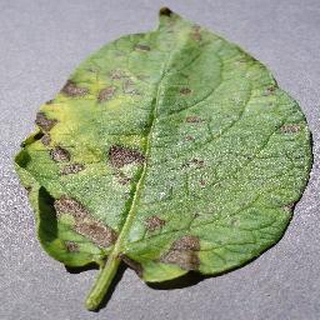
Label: potato_early_blight